Ronny Cedeño

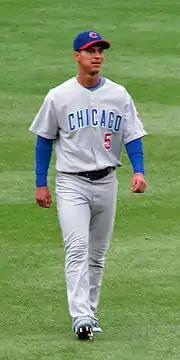
Cedeño in with the Cubs.

Cedeño was called up in April, 2005, to replace Nomar Garciaparra on the Cubs' roster. He made big-league debut for the Chicago Cubs on April 23 but spent most of his time on the bench, as Neifi Pérez was awarded the starting job. After the Cubs signed Enrique Wilson, Cedeño was sent back down to the Triple-A Iowa Cubs. In 65 games at Iowa in 2005, Cedeño batted an impressive .355, and slugged over .500 for the first time in his professional career. He returned to the Cubs in June after Wilson was himself sent down to Iowa.